New York State Route 306

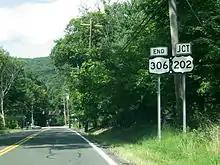
The northern terminus of NY 306 at US 202 in Pomona.

NY 306 begins at NY 59 in the Ramapo hamlet of Monsey and proceeds north as Main Street through part of the business district of Monsey. After passing Maple Avenue in the Jewish village of Kaser, NY 306 becomes Monsey–Ladentown Road for the rest of its run. NY 306 quickly leaves the small village and reenters the town of Ramapo.